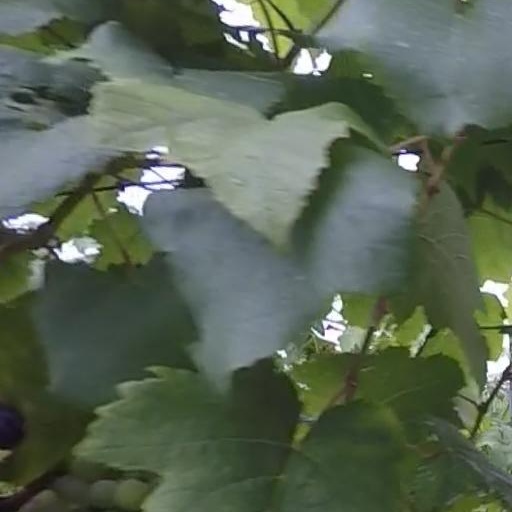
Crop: grape